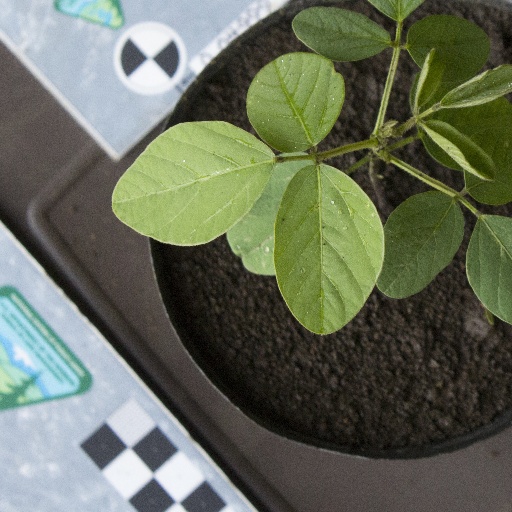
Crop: soybean